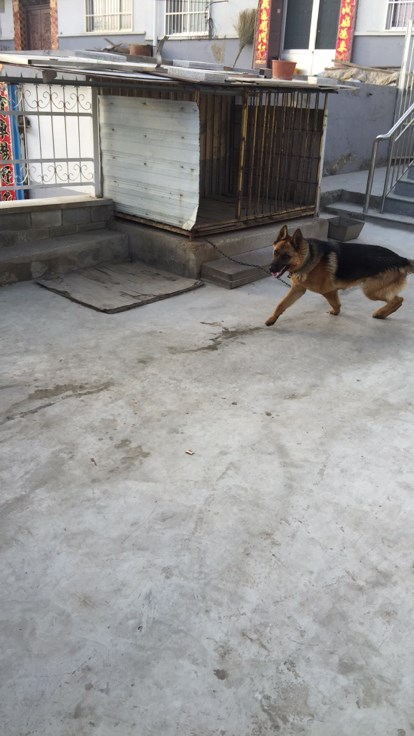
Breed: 211-n000018-German_shepherd